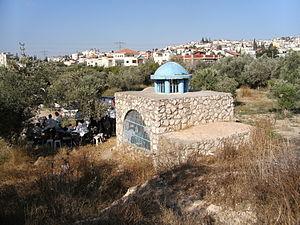
Rabban Shimon ben Gamliel I était un Sage de l'ère des Tannaïm et dirigeant du peuple juif.
Kafr Cana ou Kfar Qana est un village de l'Israël antique devenu ville arabe et située dans le district nord d'Israël en Basse Galilée, à 6 kilomètres au nord de Nazareth. Elle est déclarée conseil local en 1968.